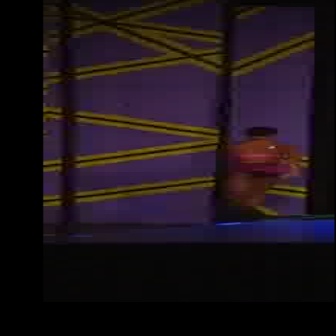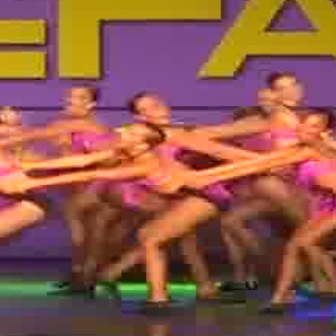
  Please identify the target specified by the bounding box [175,122,266,213] in the first image and locate it in the second image. Return the coordinates in [x_min,y_min,x_max,y_max] format.
Answer: [86,102,271,287]